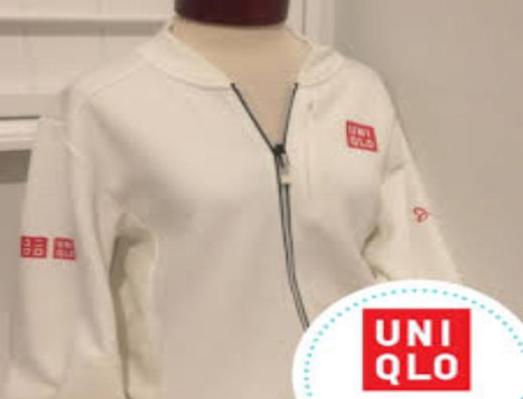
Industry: Clothes